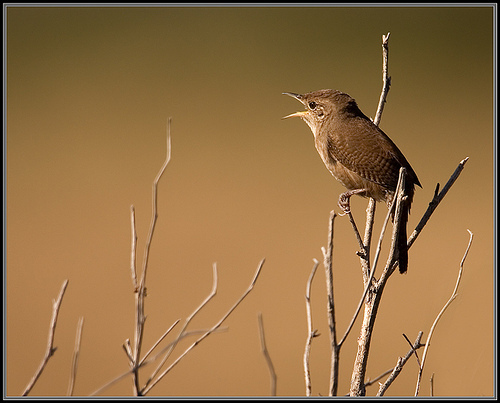
this small coffee colored bird, with darker stripes on his secondary wings has a pointed bill.
a small bird with predominately brown shades covering its body, except for its nape, secondaries and rectrices which are black, and its throat which is white.
this is a little brown bird with a white throat.
bird with brown beak, crown, nape, and back, and light brown throat, breast, belly and abdomen
this bird has a speckled belly and breast with a short pointy bill.
a small brown bird, with a white throat, and an average sized bill.
small brown bird with a medium bill and a white malor strip.
small white and brown bird with medium length tarsus and a medium length slender black and brown beak.
a brown bird with a open bill and long taila small bird in varying shades of brown, with a long, curved and pointed bill, and long thin tail feathers.
Species: House Wren